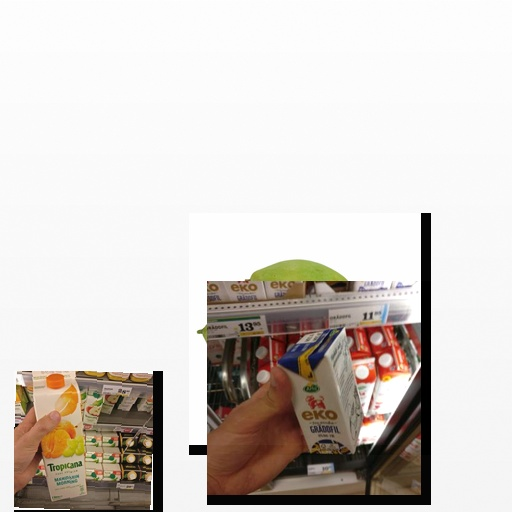
Food items: mango, mandarin_juice, sour_cream